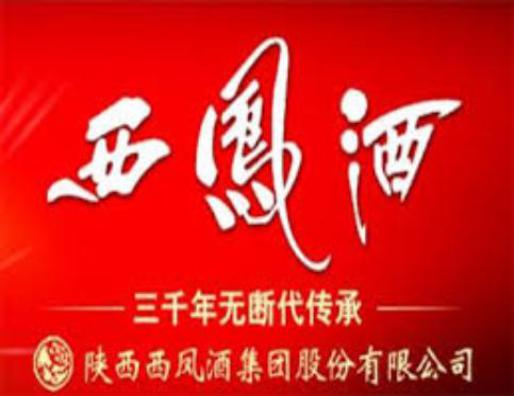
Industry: Food